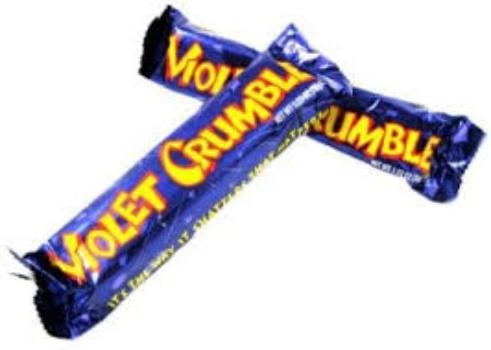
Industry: Food